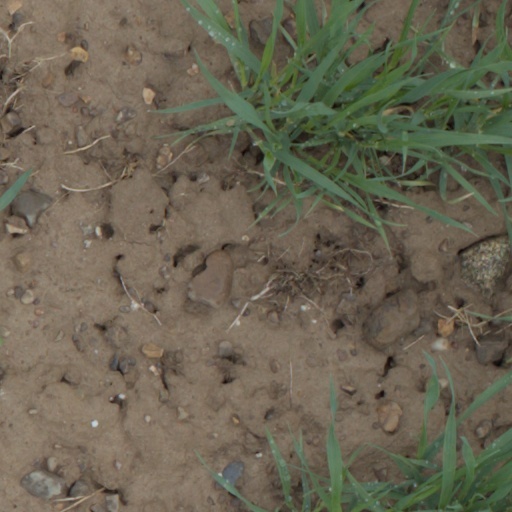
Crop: wheat